Donatas Tarolis

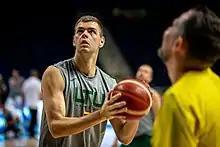
Tarolis in 2019

Donatas Tarolis (born March 30, 1994) is a Lithuanian professional basketball player for Neptūnas Klaipėda of the Lithuanian Basketball League (LKL) and the EuroCup. Standing at , he plays as a power forward / center. Tarolis is a native of Gargždai.